Boulevards of Paris

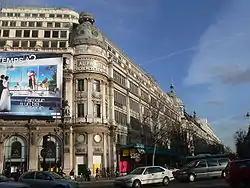
Looking eastwards down Boulevard Haussmann and Printemps department store

From 1784 to 1791, Ledoux built the Wall of the Farmers-General, with boulevards running along its exterior. This wall was built to collect the octroi, a tax on goods entering the city which was hated by Parisians. Although it was almost completely razed by Haussman in 1860 as part of his transformation of Paris, some parts remain. The surviving boulevards were subject to urban planners' failed attempts in the 1950s to transform them into urban freeways.